Orion Clemens House

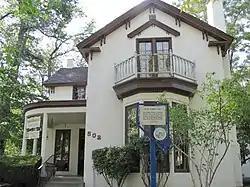

The Orion Clemens House, also known as Mark Twain's House, is a two-story Late Victorian house located at 502 N. Division St. in Carson City, the capital of the U.S. state of Nevada. It was listed on the National Register of Historic Places in 1979.